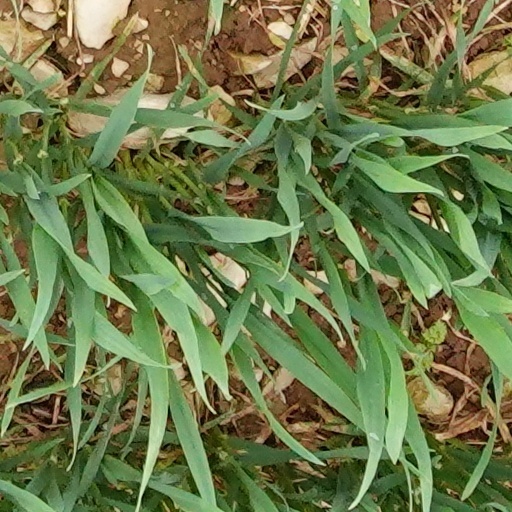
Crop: wheat